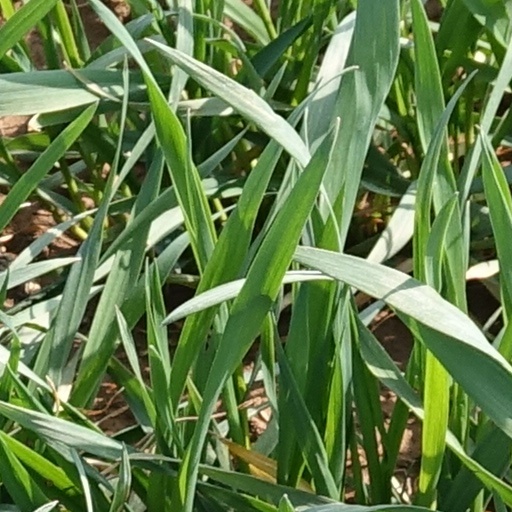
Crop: wheat